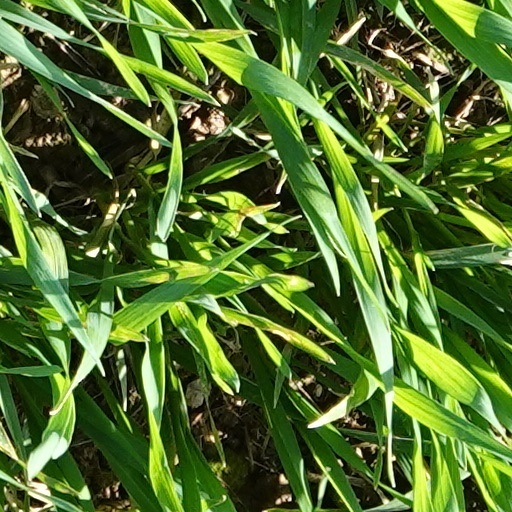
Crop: wheat